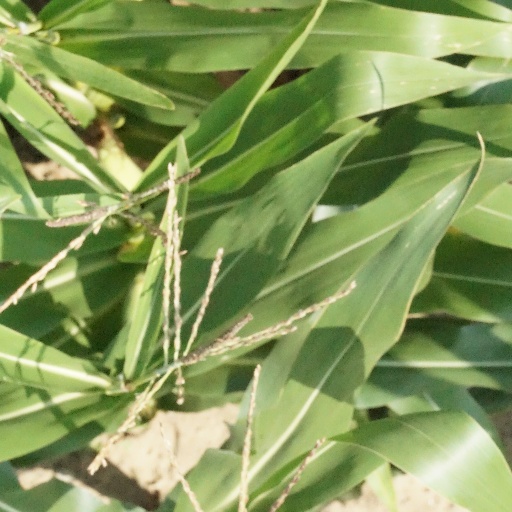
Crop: maize; corn